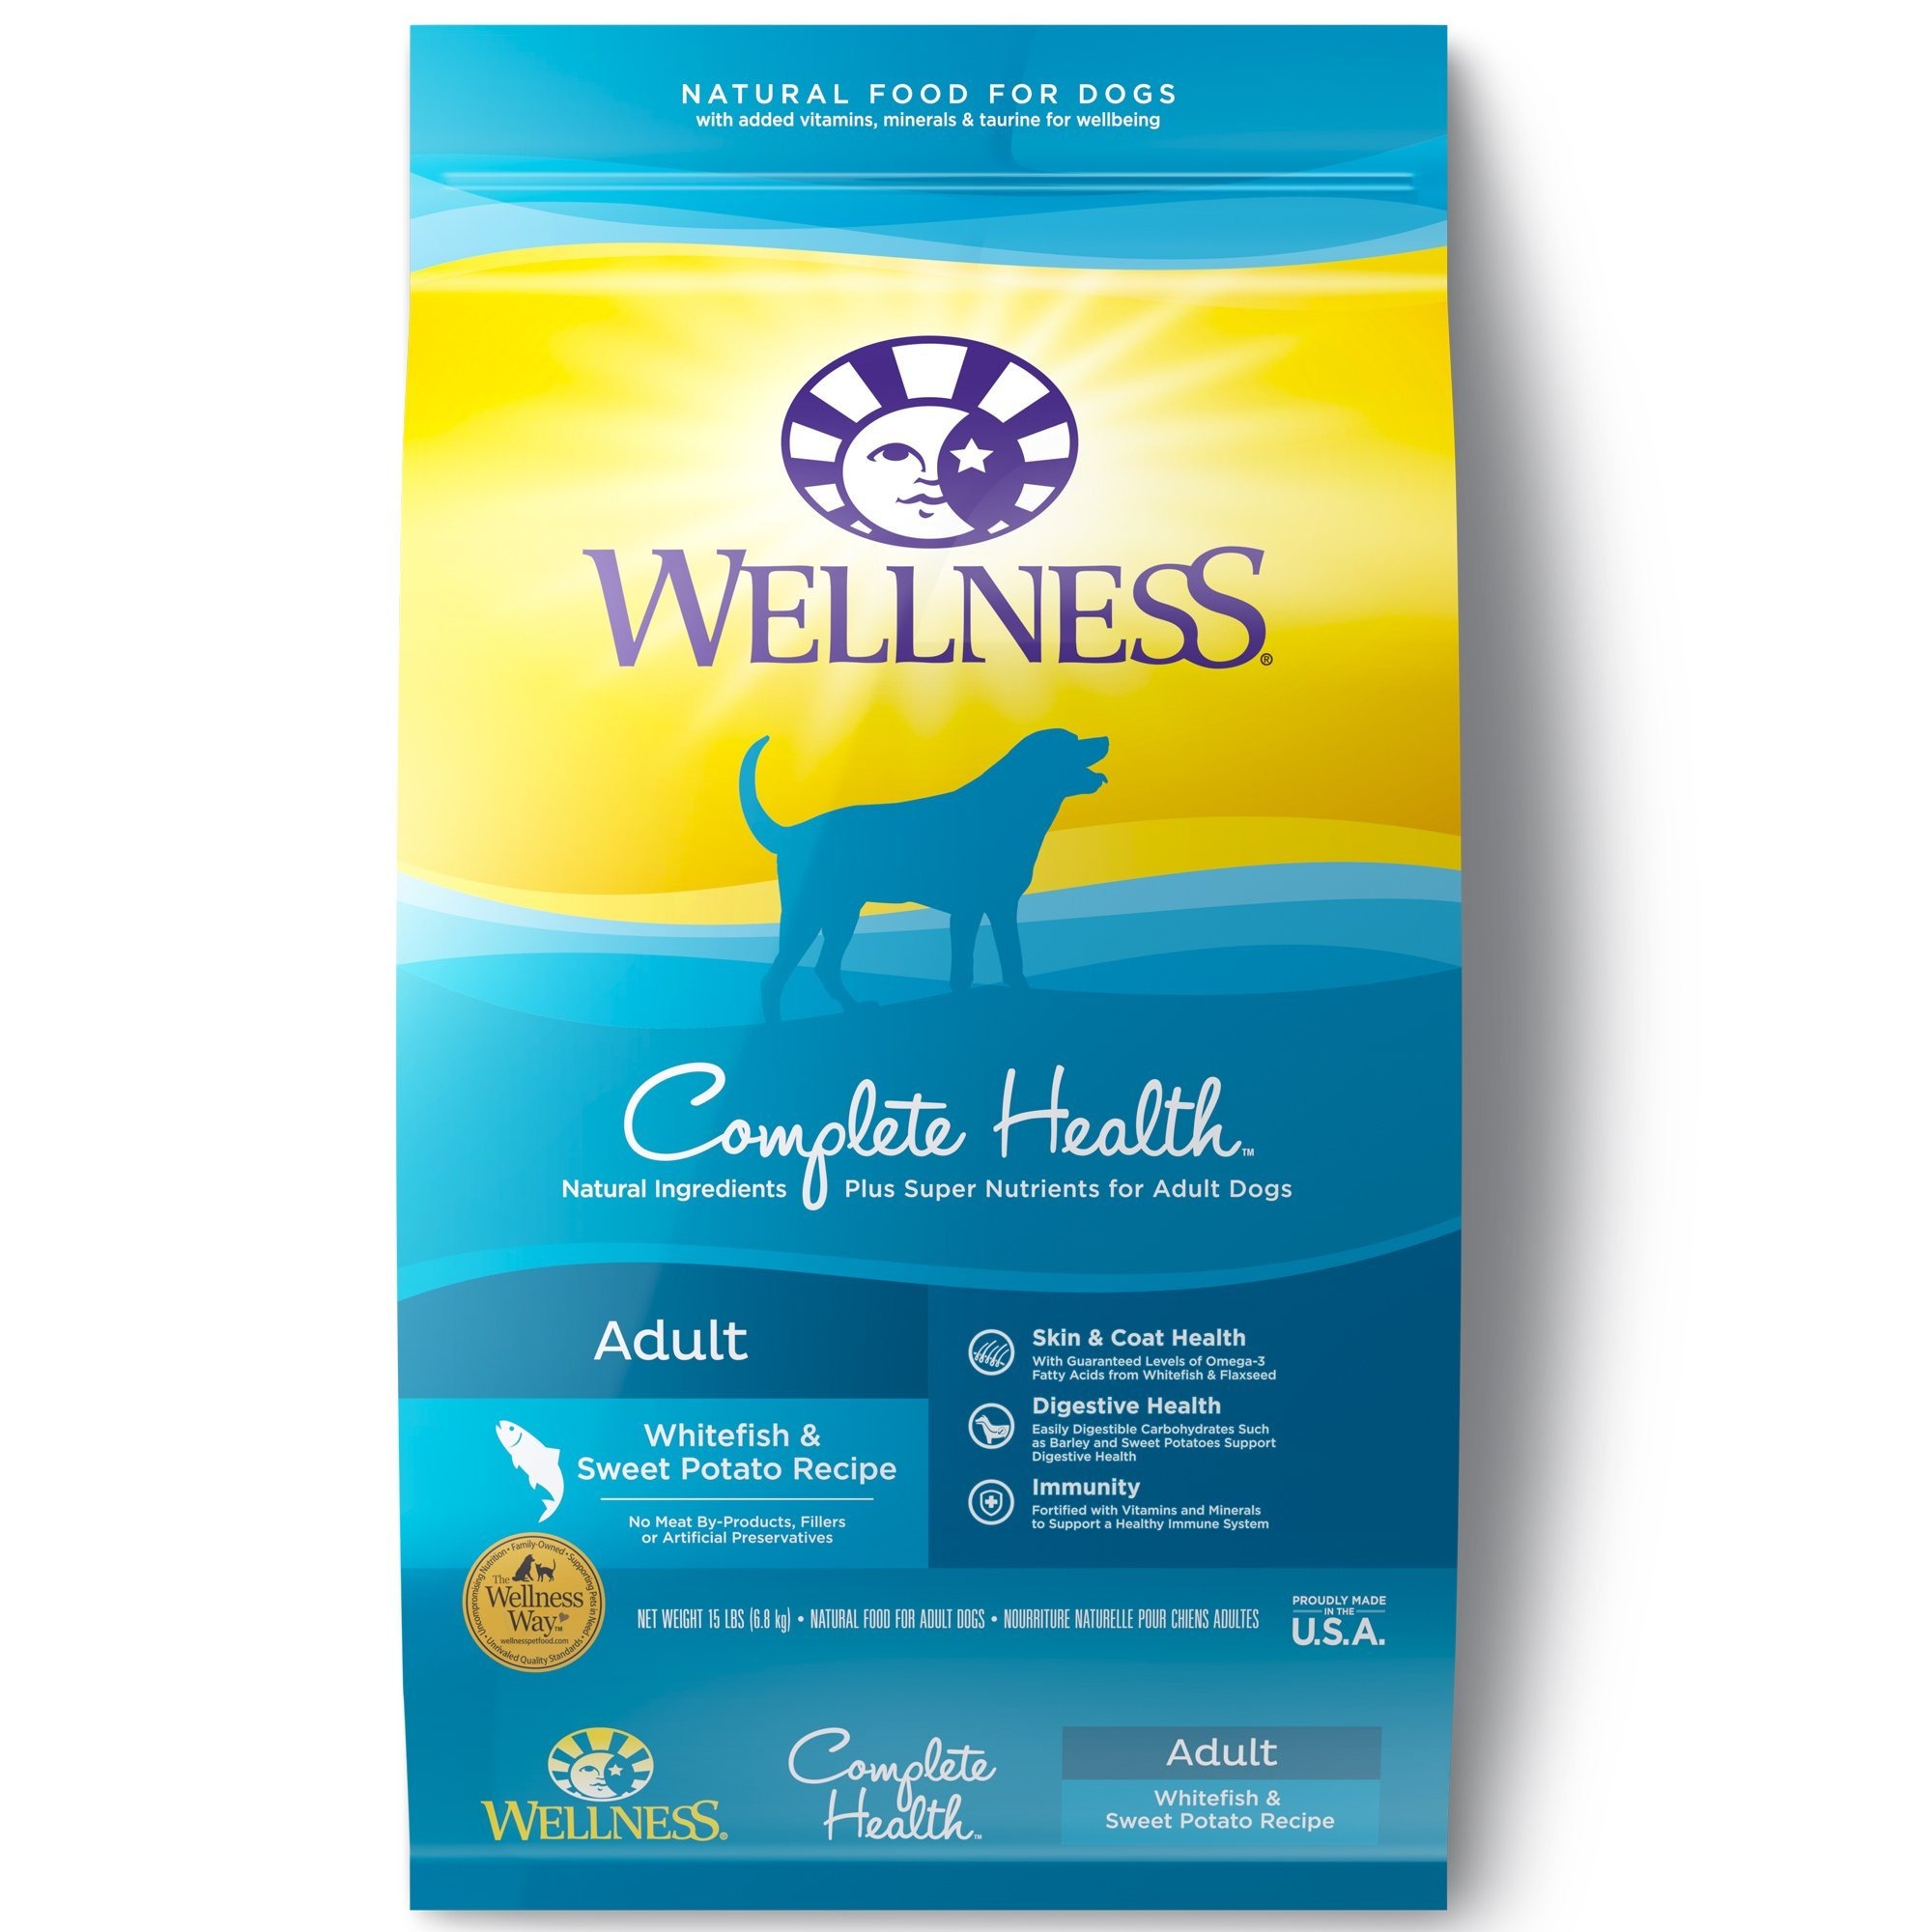
Item Name: Wellness Complete Health Natural Dry Dog Food, Whitefish & Sweet Potato, 15-Pound Bag
Bullet Point 1: COMPLETE HEALTH: complete and balanced everyday nutrition for your dog
Bullet Point 2: QUALITY INGREDIENTS: Made with delicious proteins including whitefish combined with essential vitamins and minerals
Bullet Point 3: ALL NATURAL: Contains only premium, all natural ingredients with no wheat, corn, soy, meat by products, artificial flavors, colors or preservatives
Bullet Point 4: MADE IN USA: Backed by the Wellness Guarantee and proudly made only in the USA
Bullet Point 5: COMPLEMENT this dry food with Wellness Complete Health Natural Wet Dog Food
Value: 15.0
Unit: Pound

Price: 44.98